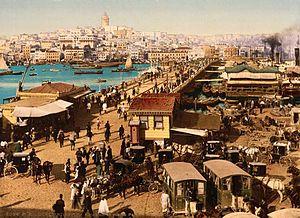
Le vilayet de Constantinople, Vilâyet-i İstanbul en turc ottoman, est une province de l'Empire ottoman créée en 1878 sur le modèle administratif du vilayet appliqué aux autres provinces depuis 1867. Abritant la capitale de l'Empire, il était placé sous l'autorité directe du ministre de la Police qui remplissait les fonctions de gouverneur. Le vilayet de Constantinople a duré jusqu'en 1922.